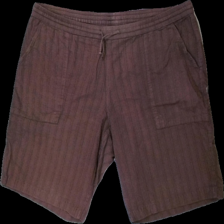
View: front
Type: Shorts
Category: Men
Brand: Not in the list
Brand text on label: zizzi
Colors: Brown
Material: 100% cotton
Cut: Regular
Size: L
Season: Summer
Damage location: top right
Damage 2 location: middle left
Damage 3 location: middle right
Price range: <50
Recommended usage: Export
Description: bruna shorts, urtvättade
Comment: urtvättad